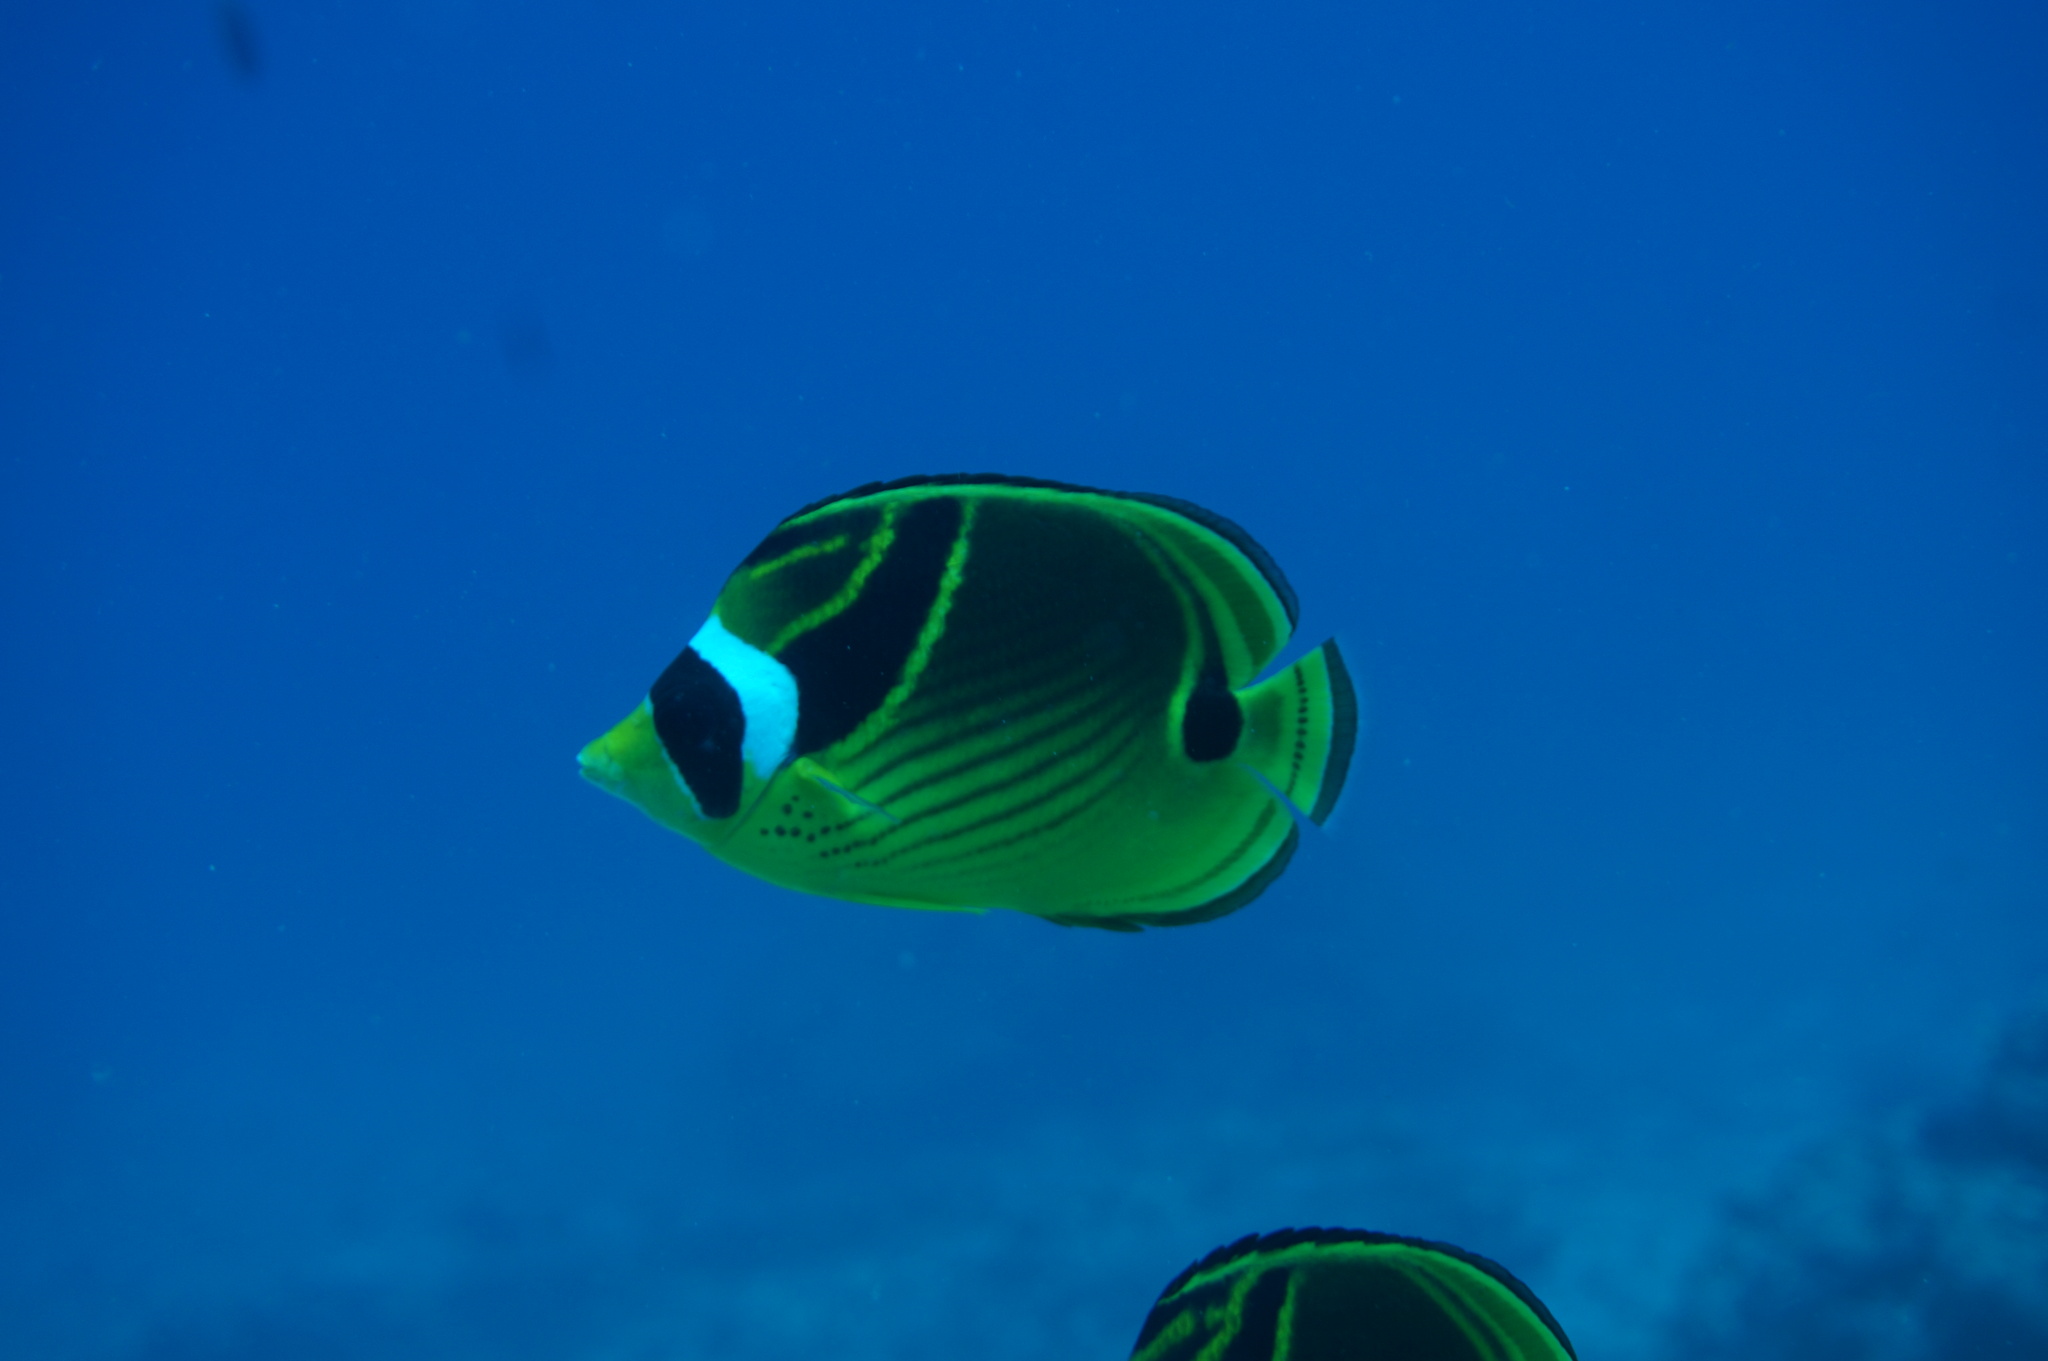
Chaetodon lunula (Raccoon Butterflyfish)